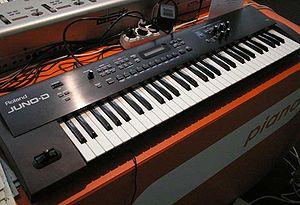
Le Juno-D est un synthétiseur du constructeur Roland Corporation, produit à partir de 2005.